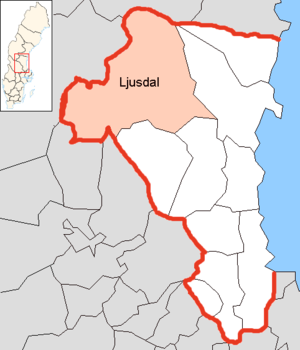
La commune de Ljusdal est une commune du comté de Gävleborg en Suède. 18 949 personnes y vivent. Son siège se trouve à Ljusdal.